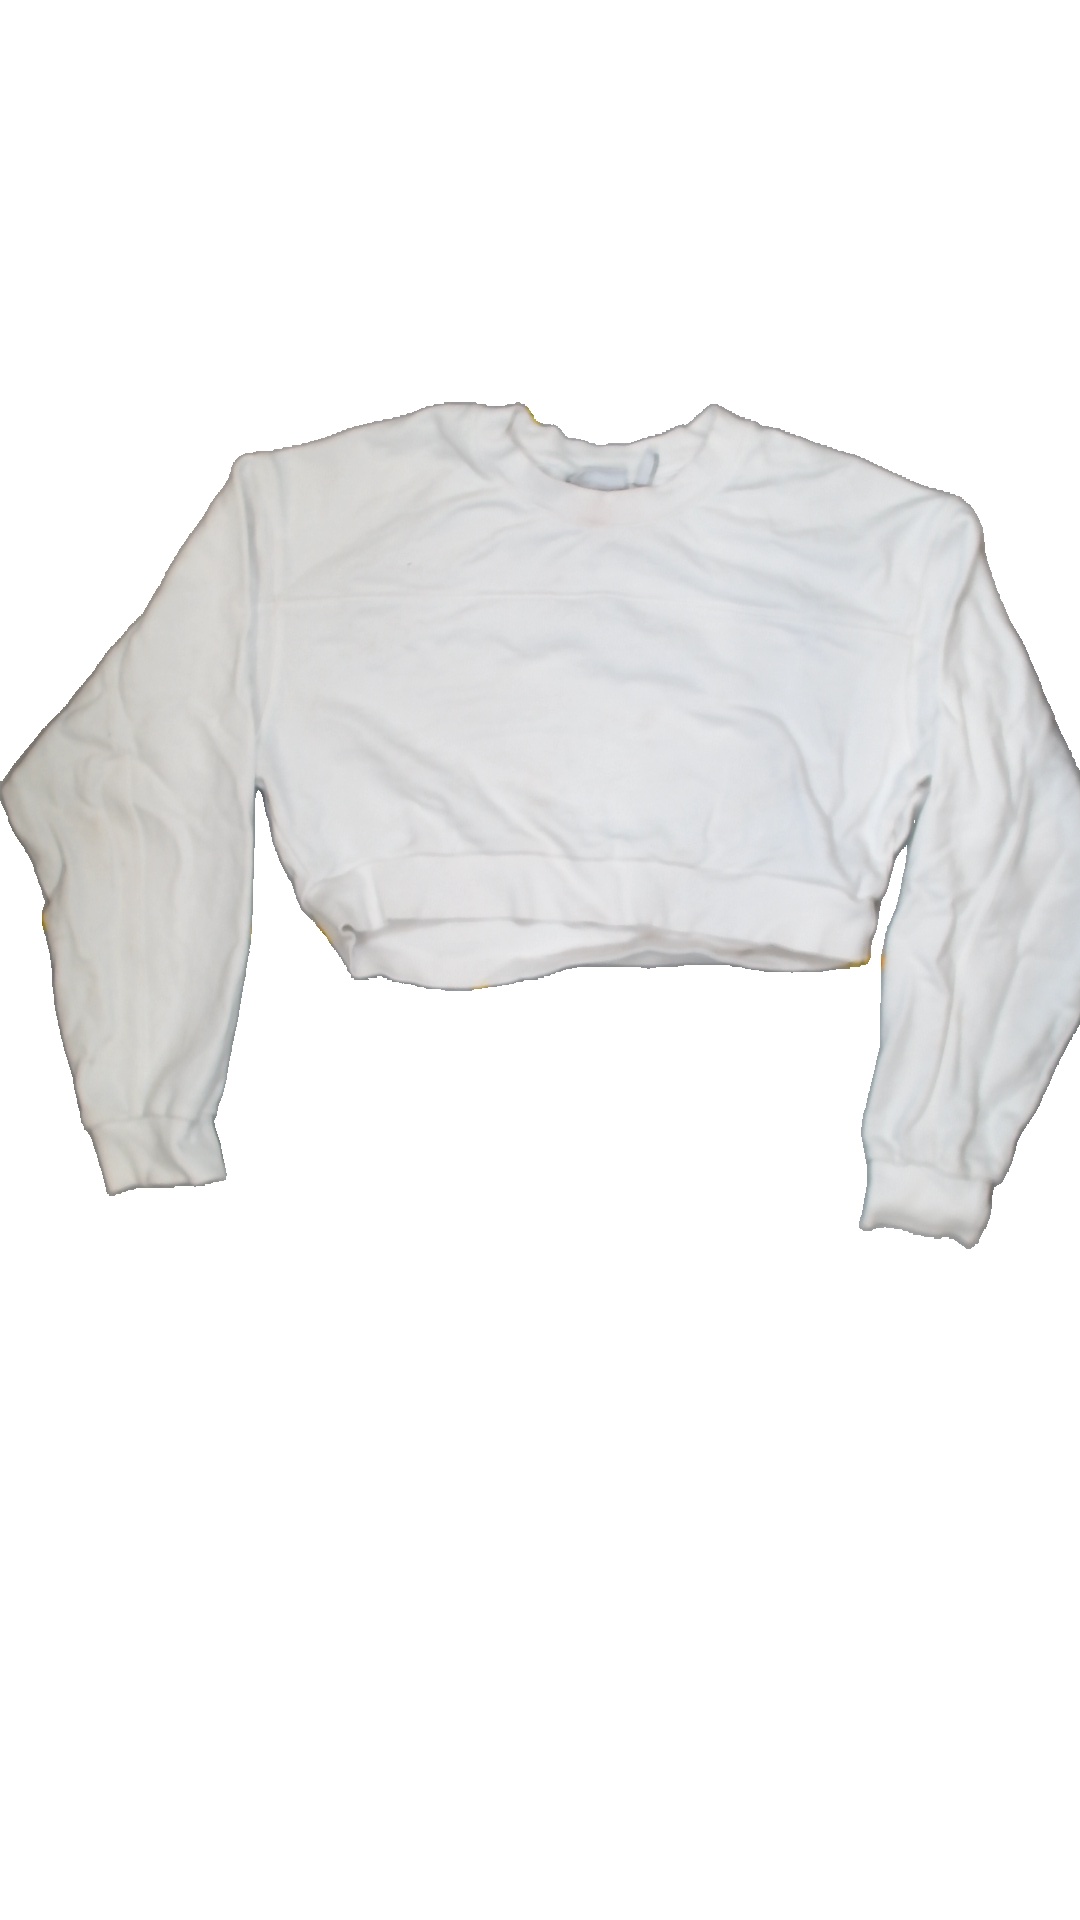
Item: Sweater (Ladies)
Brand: Weekday
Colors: White
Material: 72%cotton 28%polyester
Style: No trend
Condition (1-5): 3
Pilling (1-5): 5
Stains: Yes
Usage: Export
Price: <50